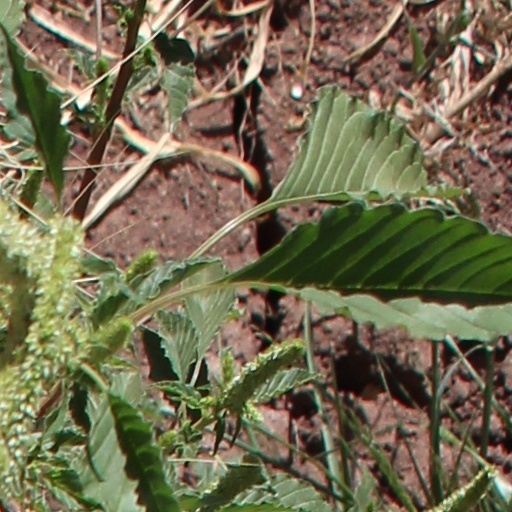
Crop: wheat